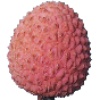
Label: lychee